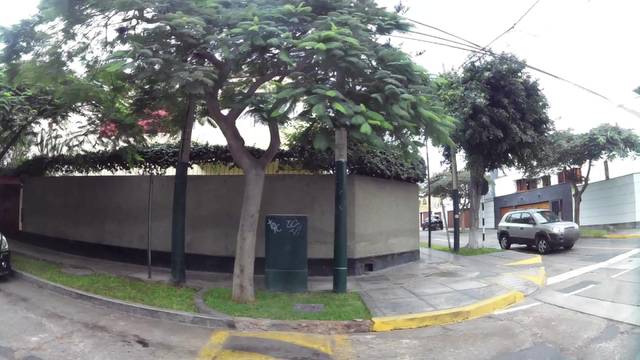
Region: Peru
Coordinates: -12.117, -76.993